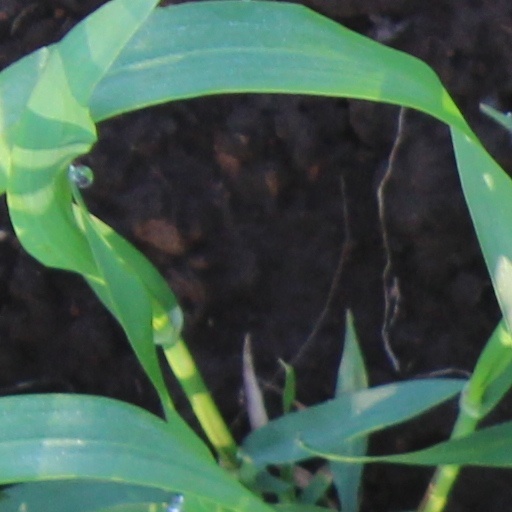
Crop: wheat